Bruno Cirino

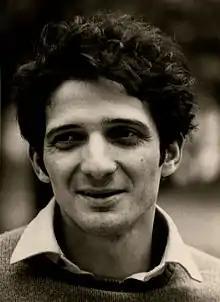

Born Bruno Cirino Pomicino in Naples, Cirino abandoned his studies in law to enroll the Silvio d’Amico Academy of Dramatic Arts in Rome. After graduating, in 1961 he started his career on stage, notably working with Franco Zeffirelli, Eduardo De Filippo, Giorgio De Lullo and Orazio Costa. In the 1970s he founded the theatrical company Teatroggi, also serving as a stage director. Starting from the late 1960s Cirino was also active in films and on television, particularly getting a large critical acclaim for his performance in Vittorio De Seta's "Diary of a Schoolteacher" (1972). He died prematurely at the age of 44, after suffering a heart attack while he was driving his car on the way back from a theatrical tour.